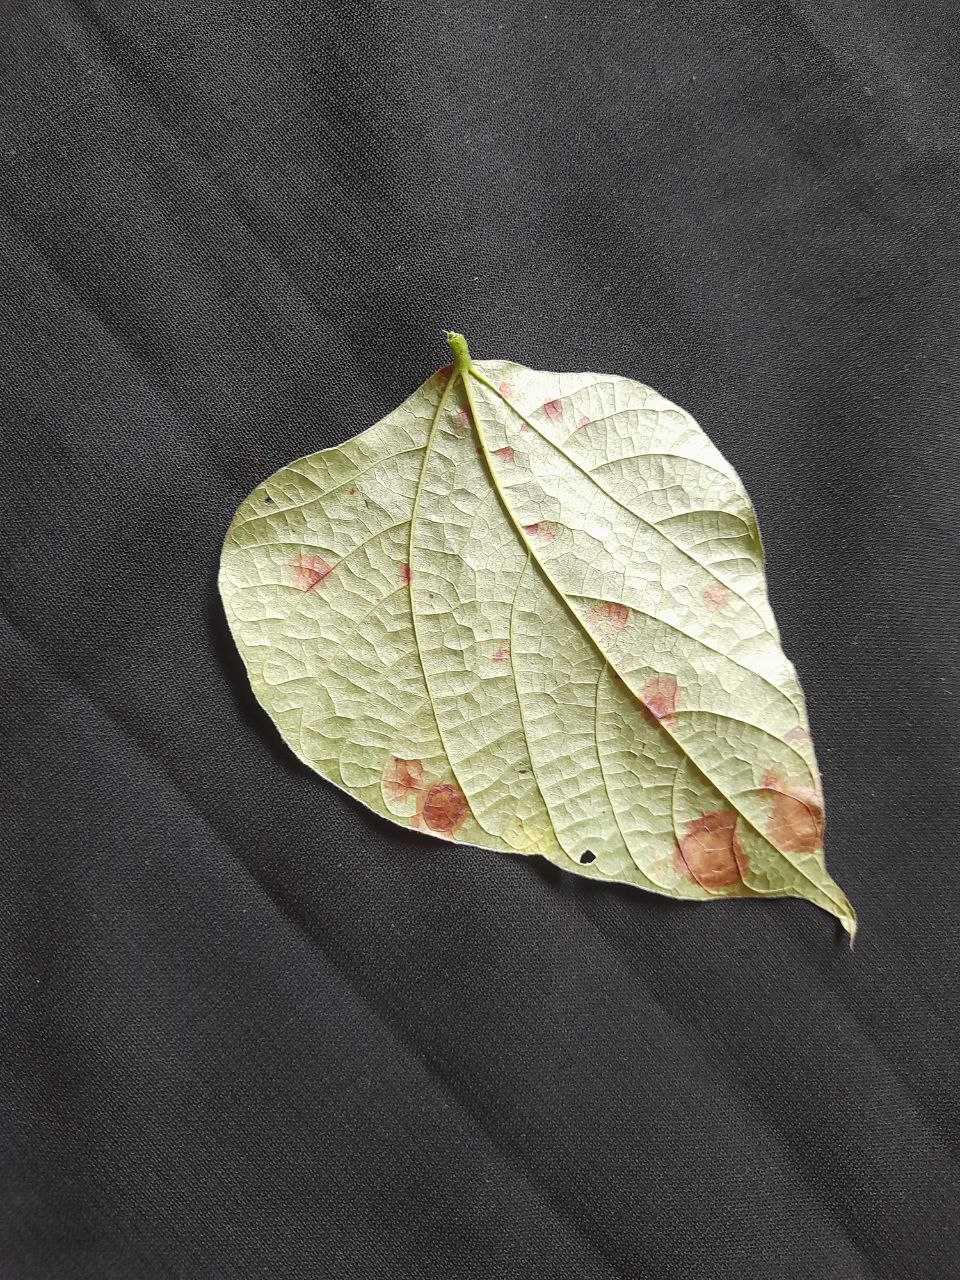
Crop: bean
Leaf condition: Rust